Conan the Barbarian (2011 collection)

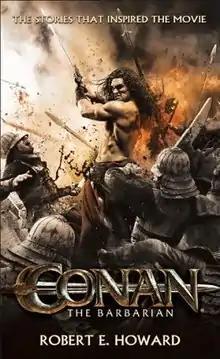
"Conan the Barbarian" by Robert E. Howard, Del Rey/Ballantine Books, 2011

Conan the Barbarian is a collection of six fantasy short stories written by Robert E. Howard featuring his seminal sword and sorcery hero of the same name, the collection was first published in paperback by Del Rey/Ballantine Books in July 2011 as a tie-in with the movie of the same title. The stories originally appeared in the 1930s in the fantasy magazine "Weird Tales". An earlier collection with the same title but different contents was issued in hardcover by Gnome Press in 1955.